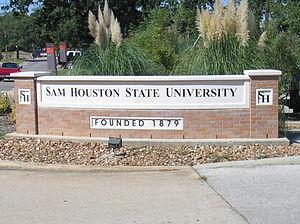
L'université d'État Sam Houston est une université américaine située à Huntsville au Texas. L'université porte le nom de l'un des pères fondateurs de l'État du Texas, Samuel Houston.
La Vie de David Gale est un film américano-britannico-allemand réalisé par Alan Parker, sorti en 2003. Ce film traite de la peine de mort aux États-Unis, où l'application de ce type de sentence par 32 des 50 États est un important sujet de controverse culturelle, à la fois entre les États fédérés et avec d'autres pays. Plus profondément, le thème fondamental abordé est, comme est amené à le comprendre le spectateur au long de l'intrigue, celui de l'engagement.